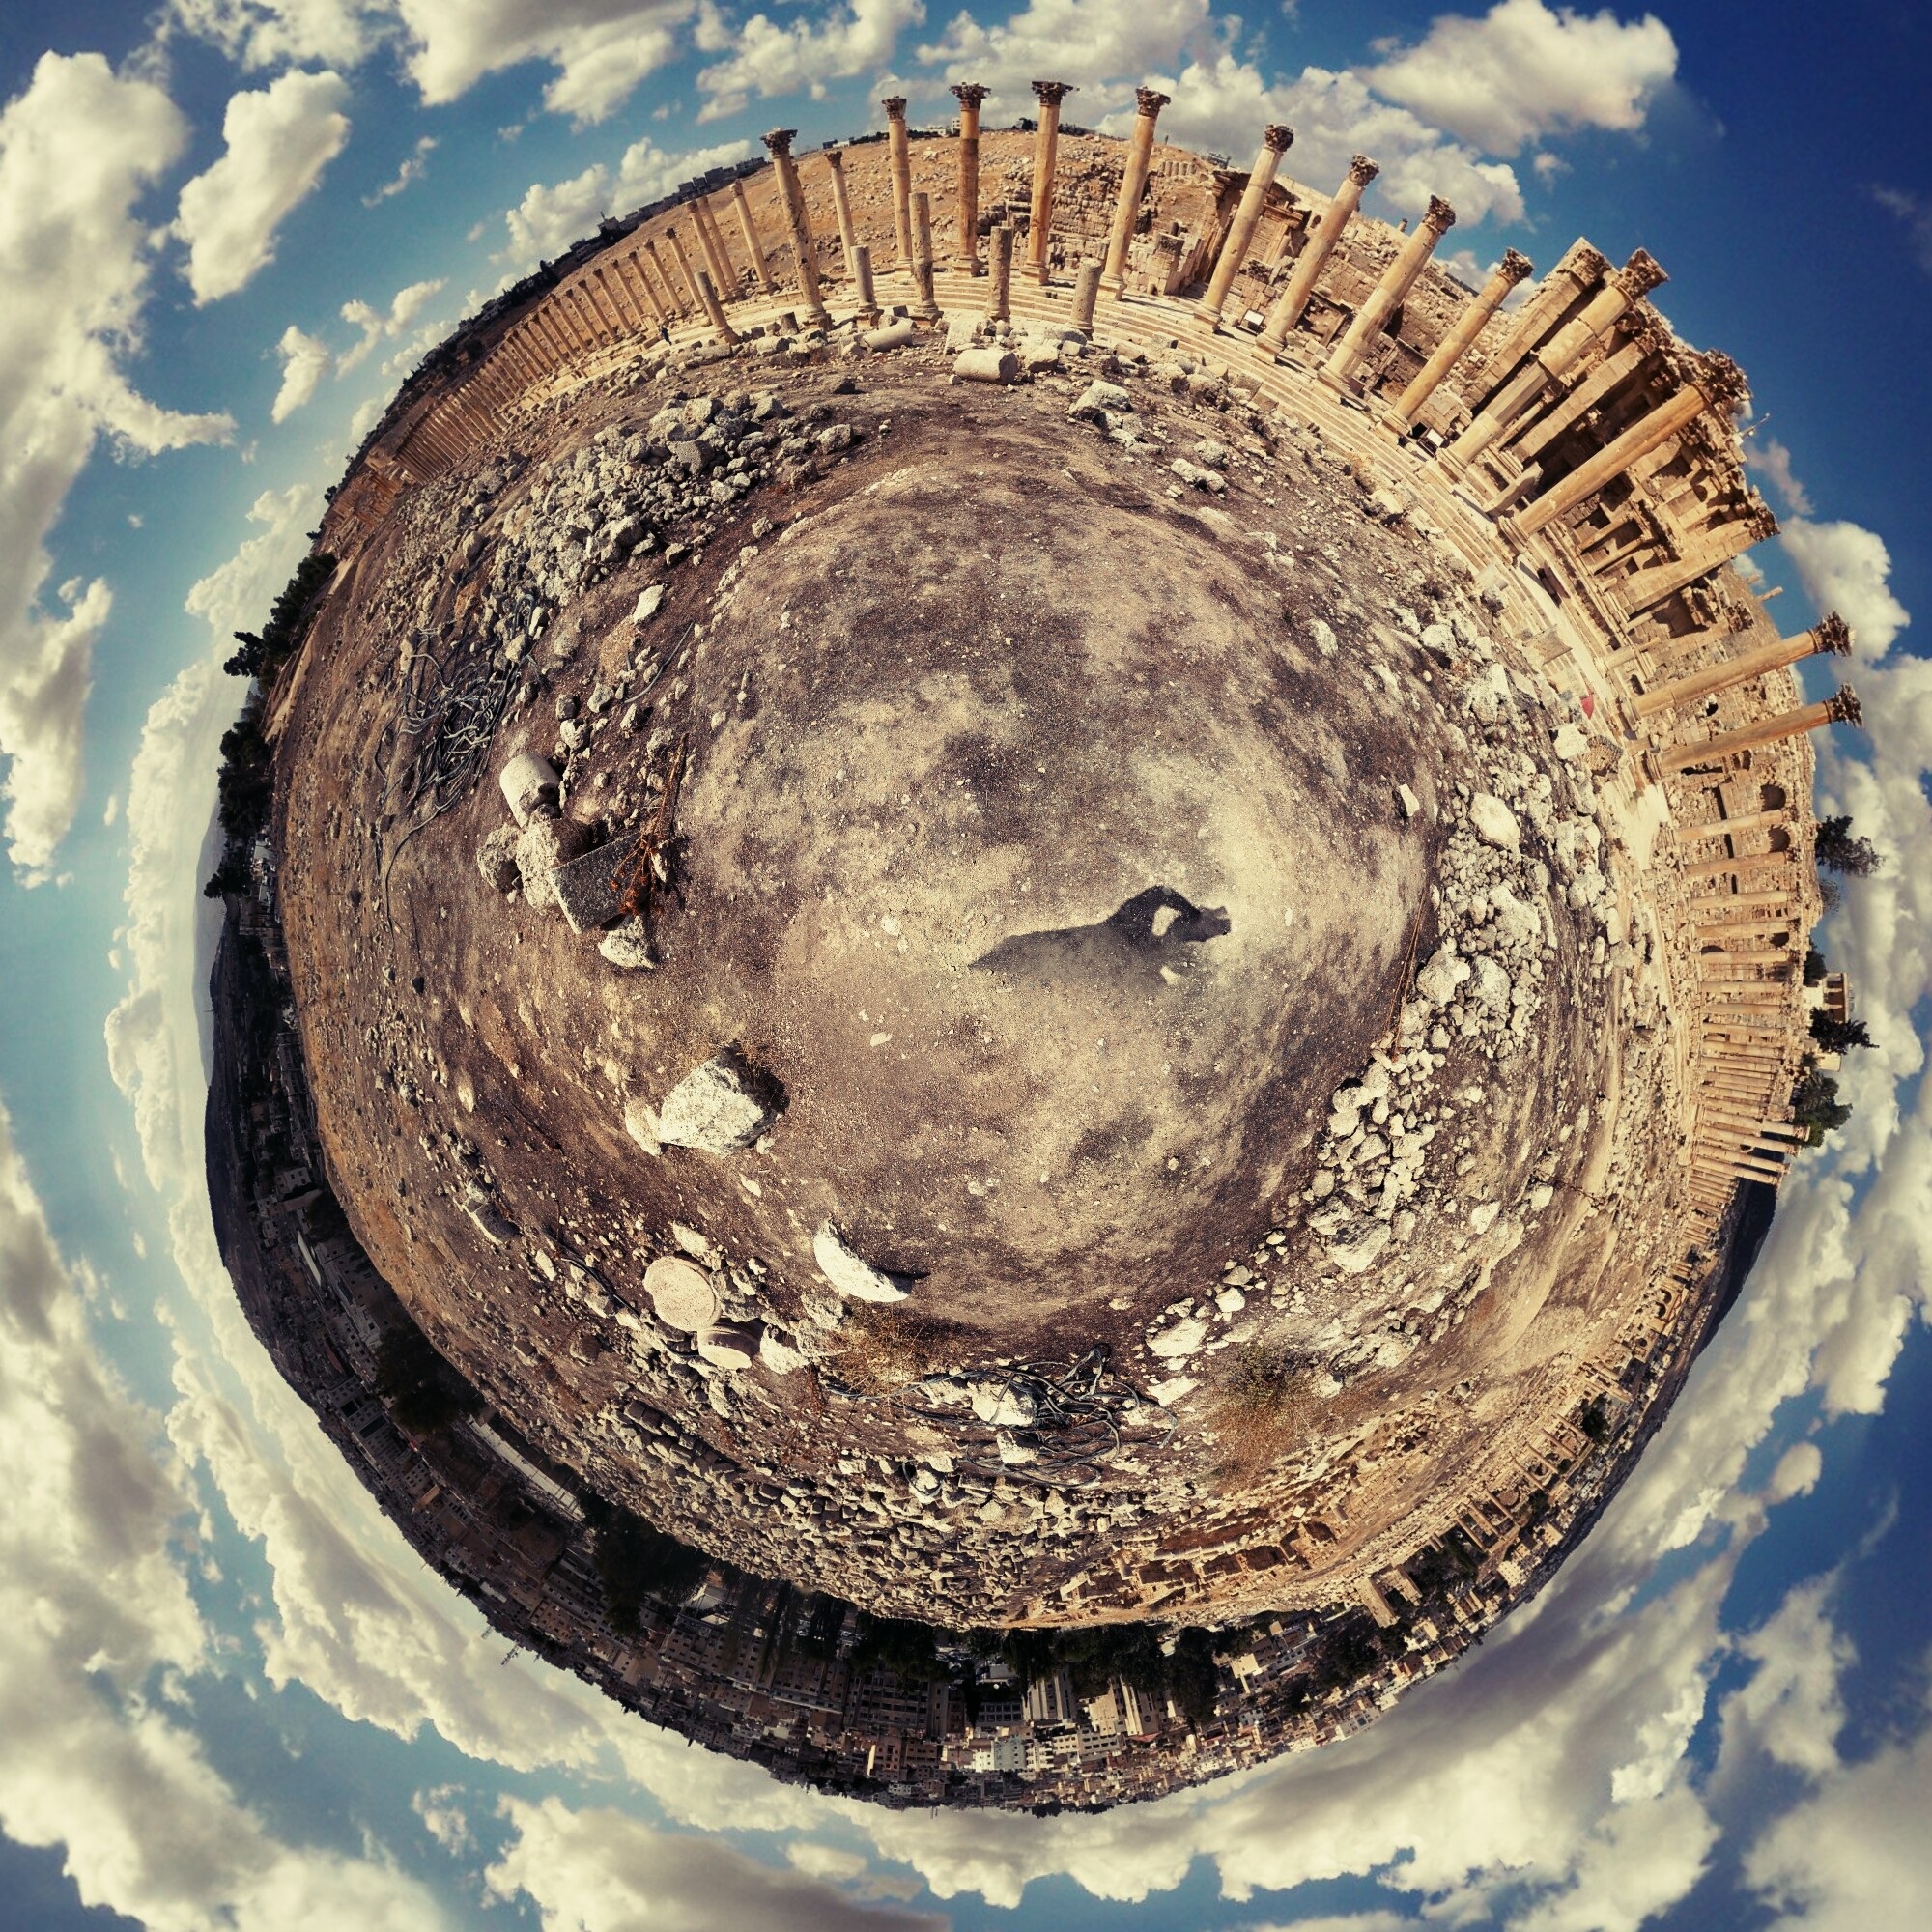
water, architecture, photography, city, travel, soil, ancient, landmark, historic, ruin, tourism, circle, jordan, close up, empire, rome, civilization, archeology, roman, fisheye, culture, history, corinthian, colonnade, antiquity, ancient history, jerash, jarash, jordanian